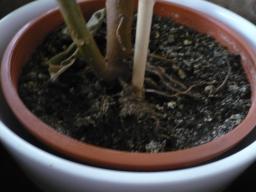
Label: Background_without_leaves